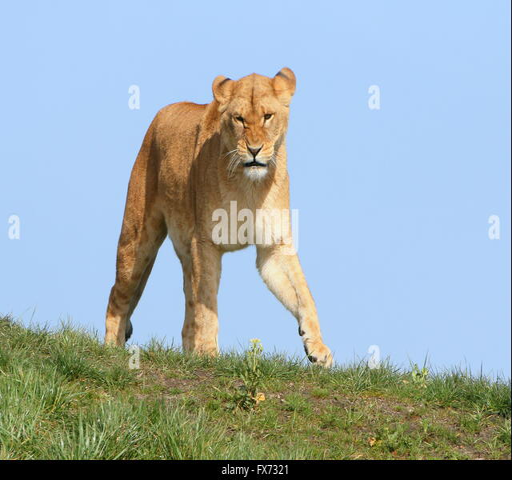
animal on the prowl , coming over a hill , blue sky as background